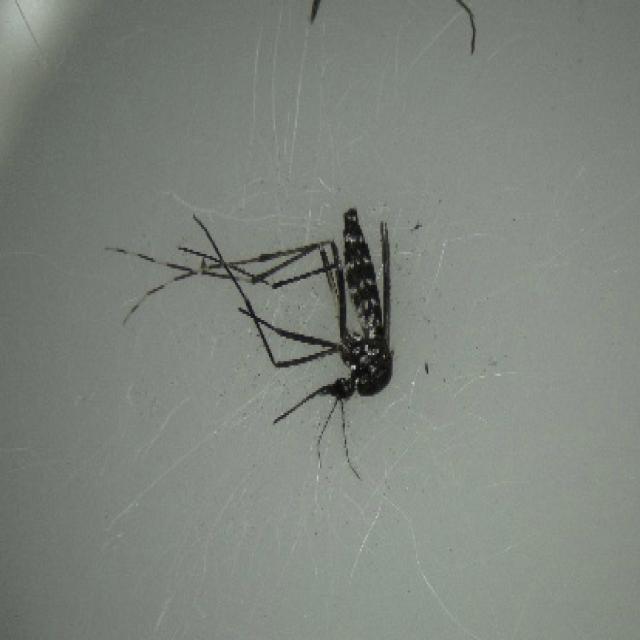
Species: aedes_albopictus